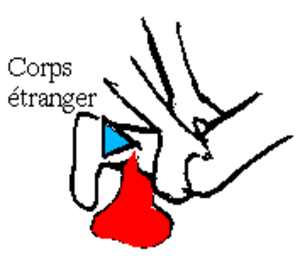
Les points de compression sont des techniques d'arrêt des hémorragies à distance. Ils consistent à comprimer l'artère amenant le sang à la blessure contre un os.